William Douglas, 4th Duke of Queensberry

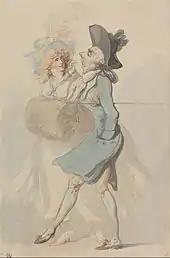
William Douglas, 4th Duke of Queensbury

A friend of the Prince of Wales, the future George III, Douglas was appointed Gentleman of the Bedchamber to him when he became king in 1760. He was appointed a Knight of the Thistle in 1761 and was one of the 16 Scottish representative peers for an elected term or possibly more from 1761, and was Vice Admiral of Scotland from 1767 to 1776. However, due to behavior during the king's unusual, long-lasting, mental health latter-life illness he was deprived of his office as Gentleman of the Bedchamber in 1789, and for a while took refuge abroad. Later, he was Lord Lieutenant of Dumfries from 1794 until 1810.